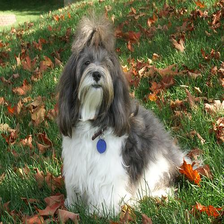
Species: dog
Breed: havanese